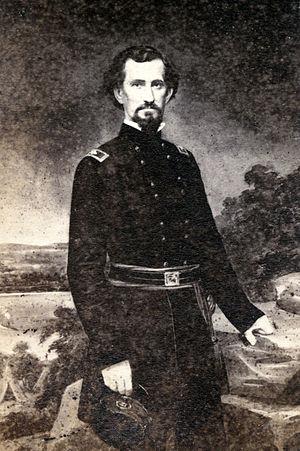
Felix Kirk Zollicoffer est journaliste, membre du congrès des États-Unis du Tennessee au cours de trois mandats, officier de l'armée des États-Unis, et brigadier général confédéré au cours de la guerre de Sécession. Il commande la première invasion confédérée de l'est du Kentucky et est tué au combat lors de la bataille de Mill Springs. Zollicoffer fut le premier général confédéré à mourir sur le théâtre occidental.